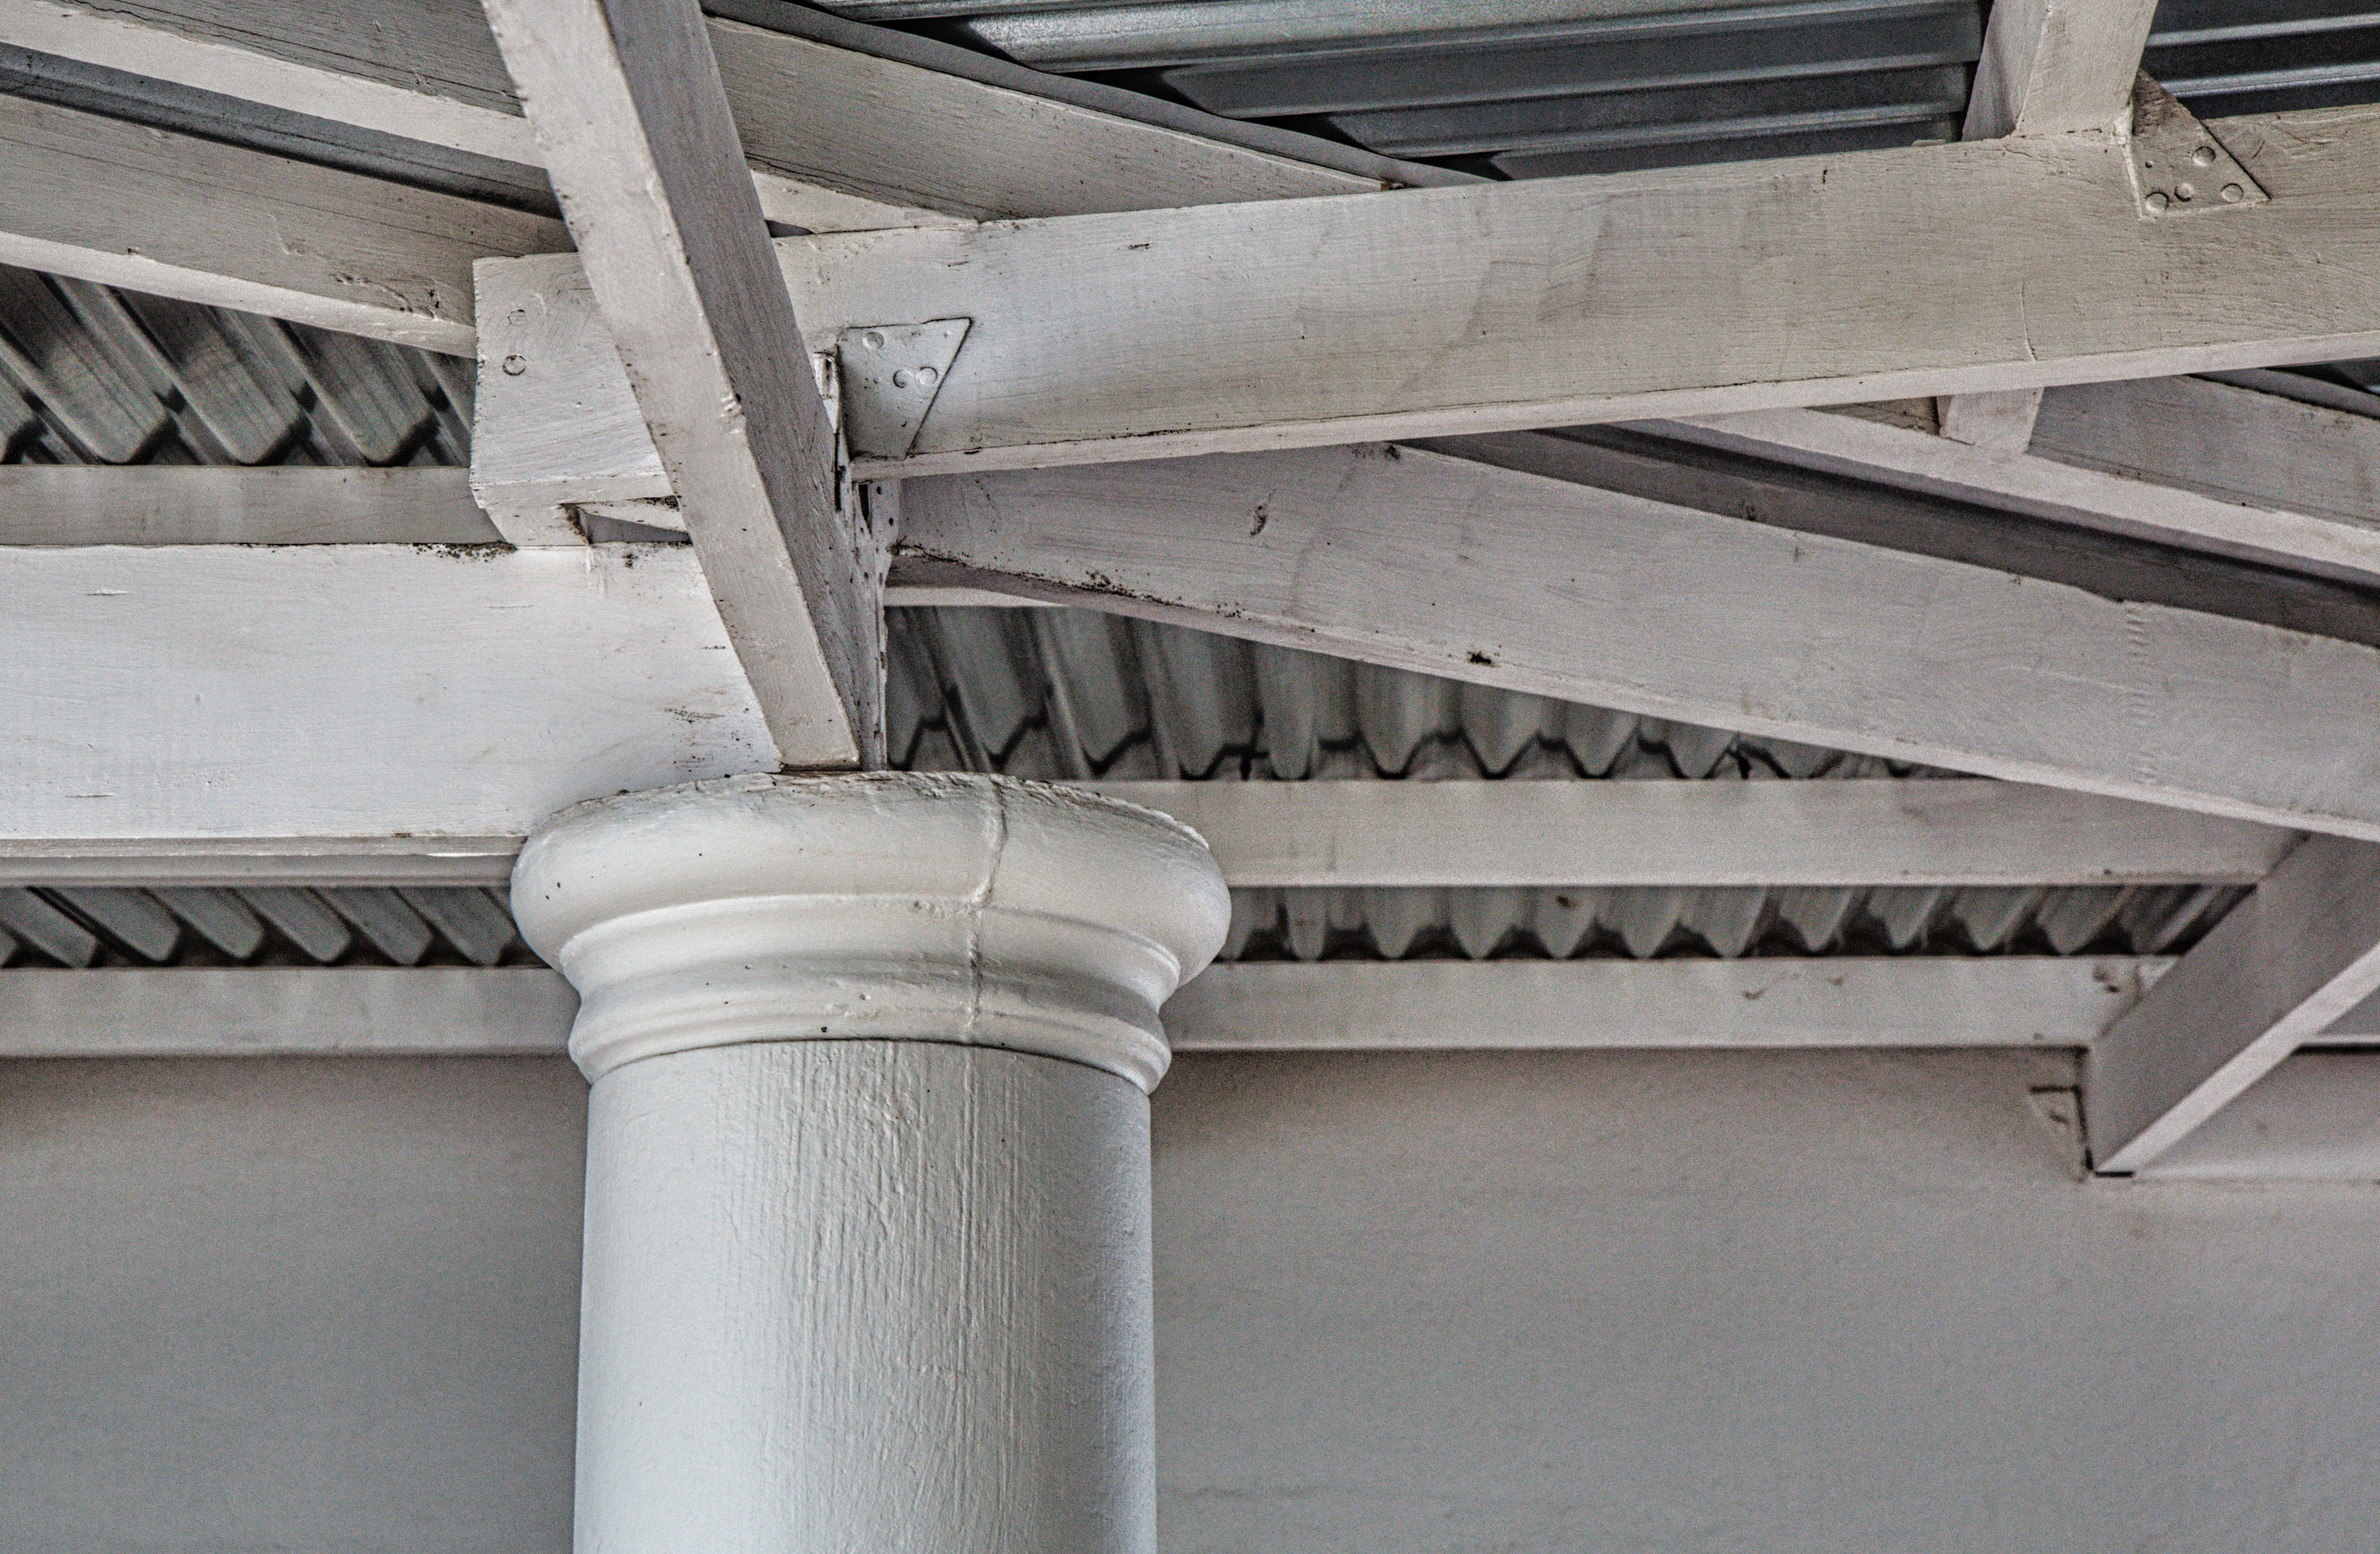
wing, architecture, structure, roof, beam, ceiling, construction, column, material, beams, support, rafters, daylighting, baluster, automotive exterior